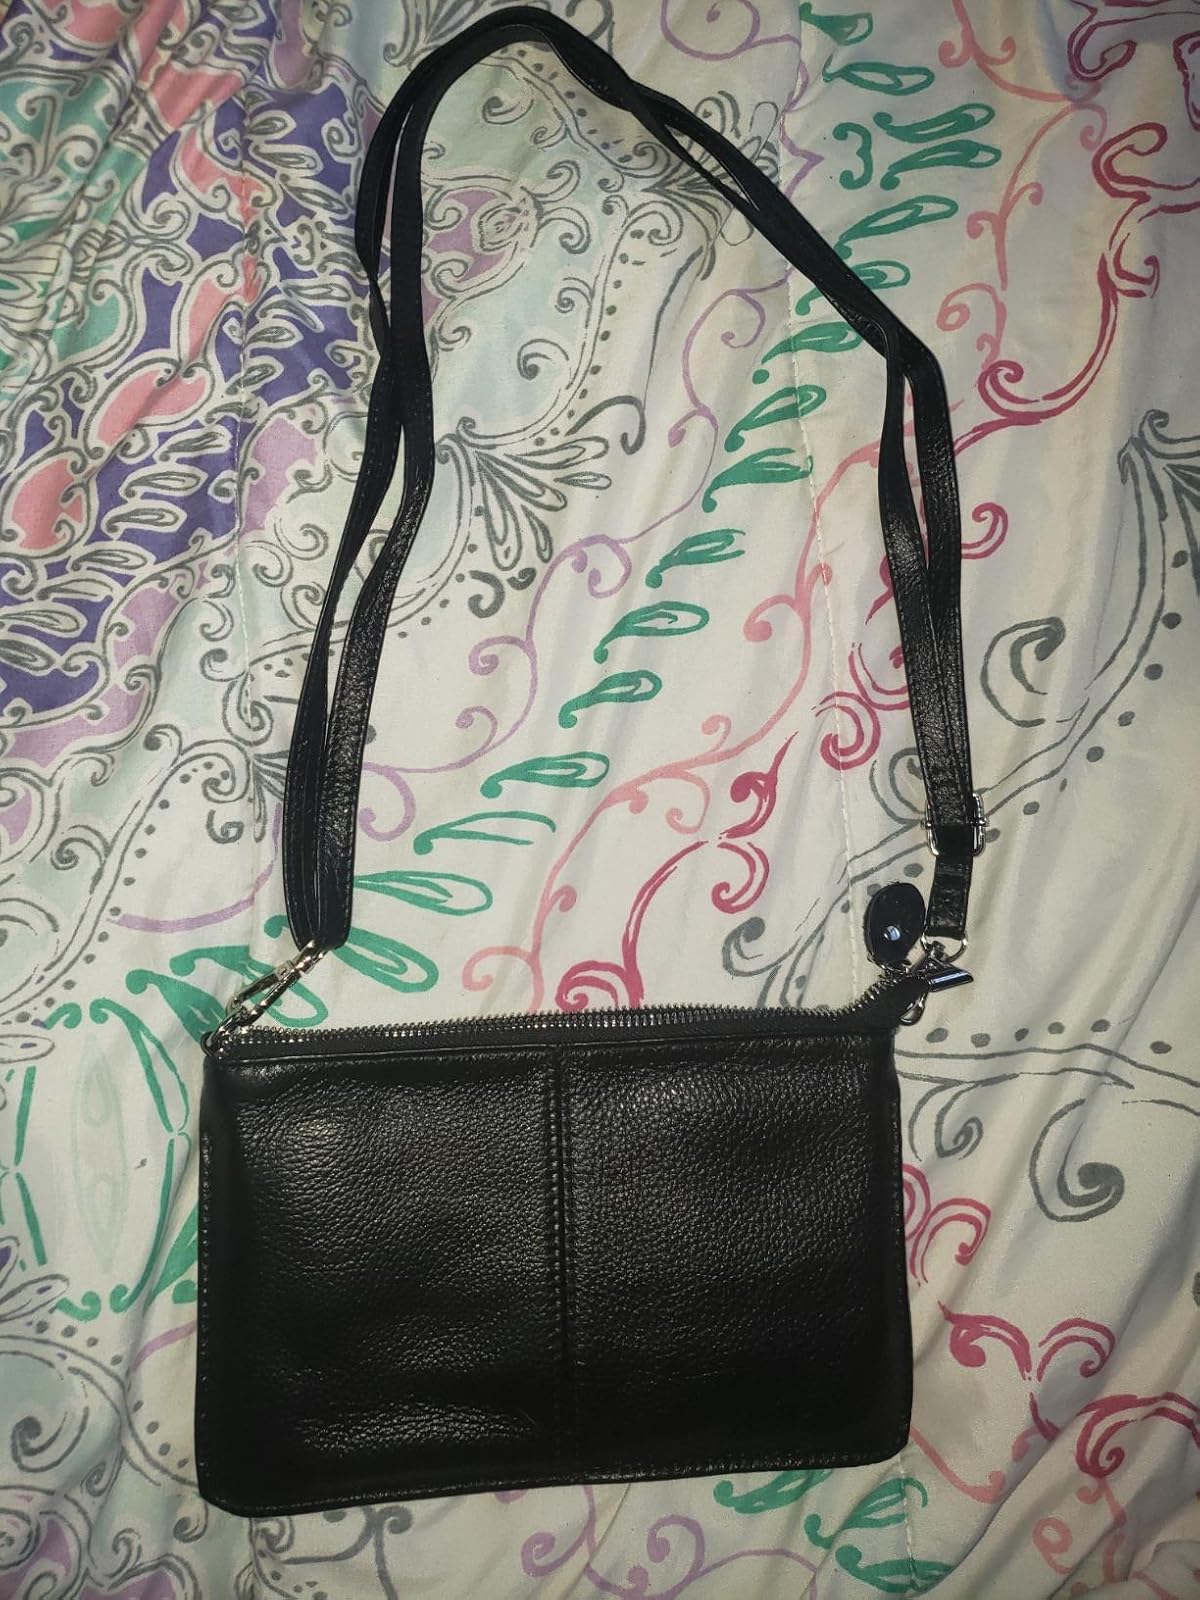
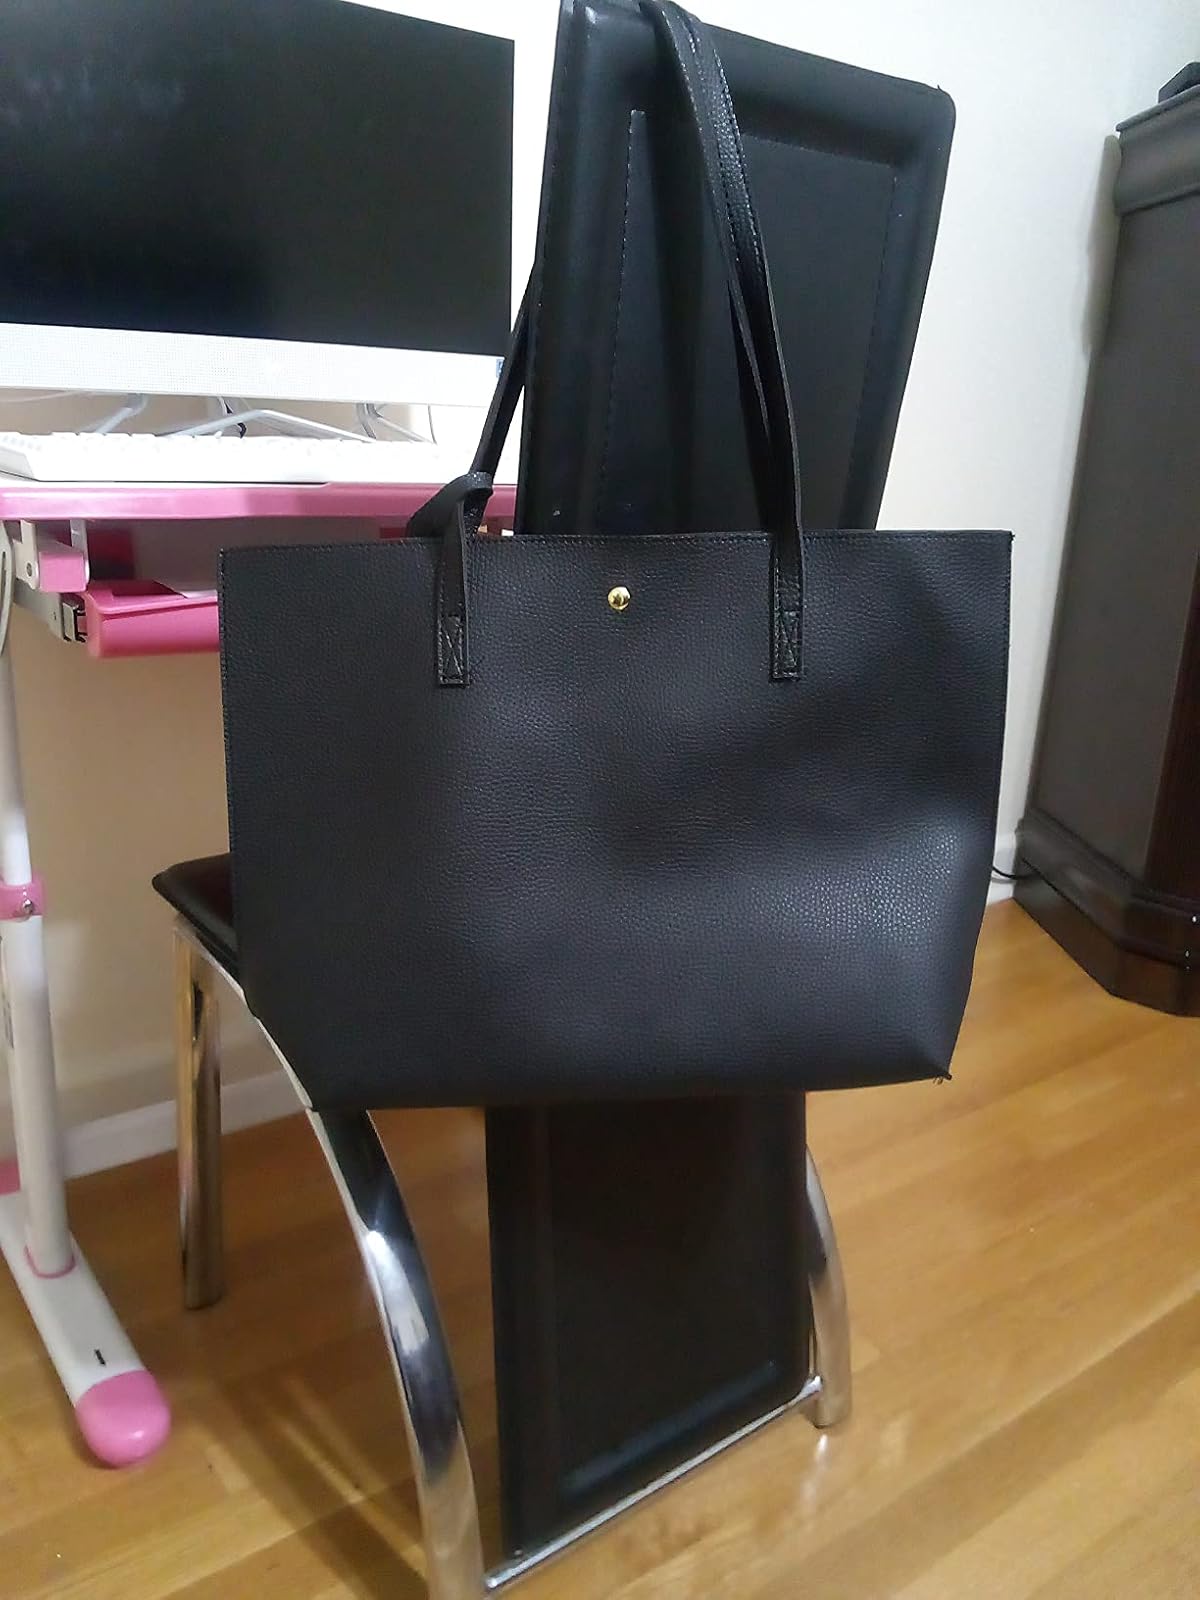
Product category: accessories_handbag
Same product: no